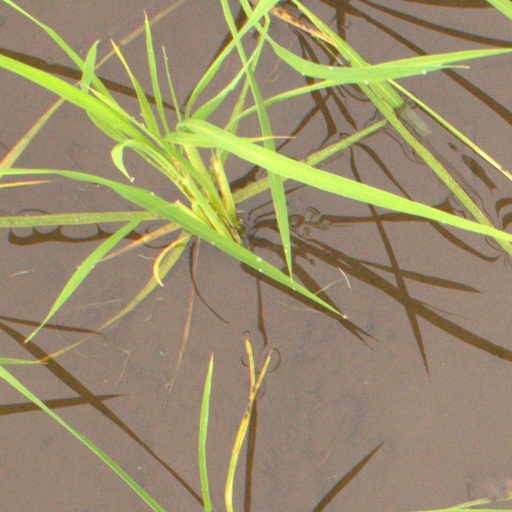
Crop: rice